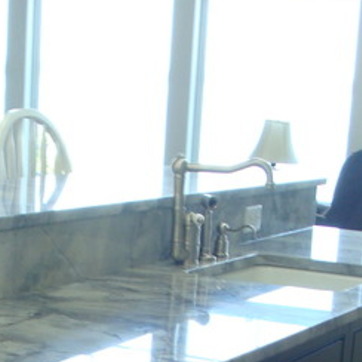
Material: metal